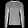
Label: Pullover